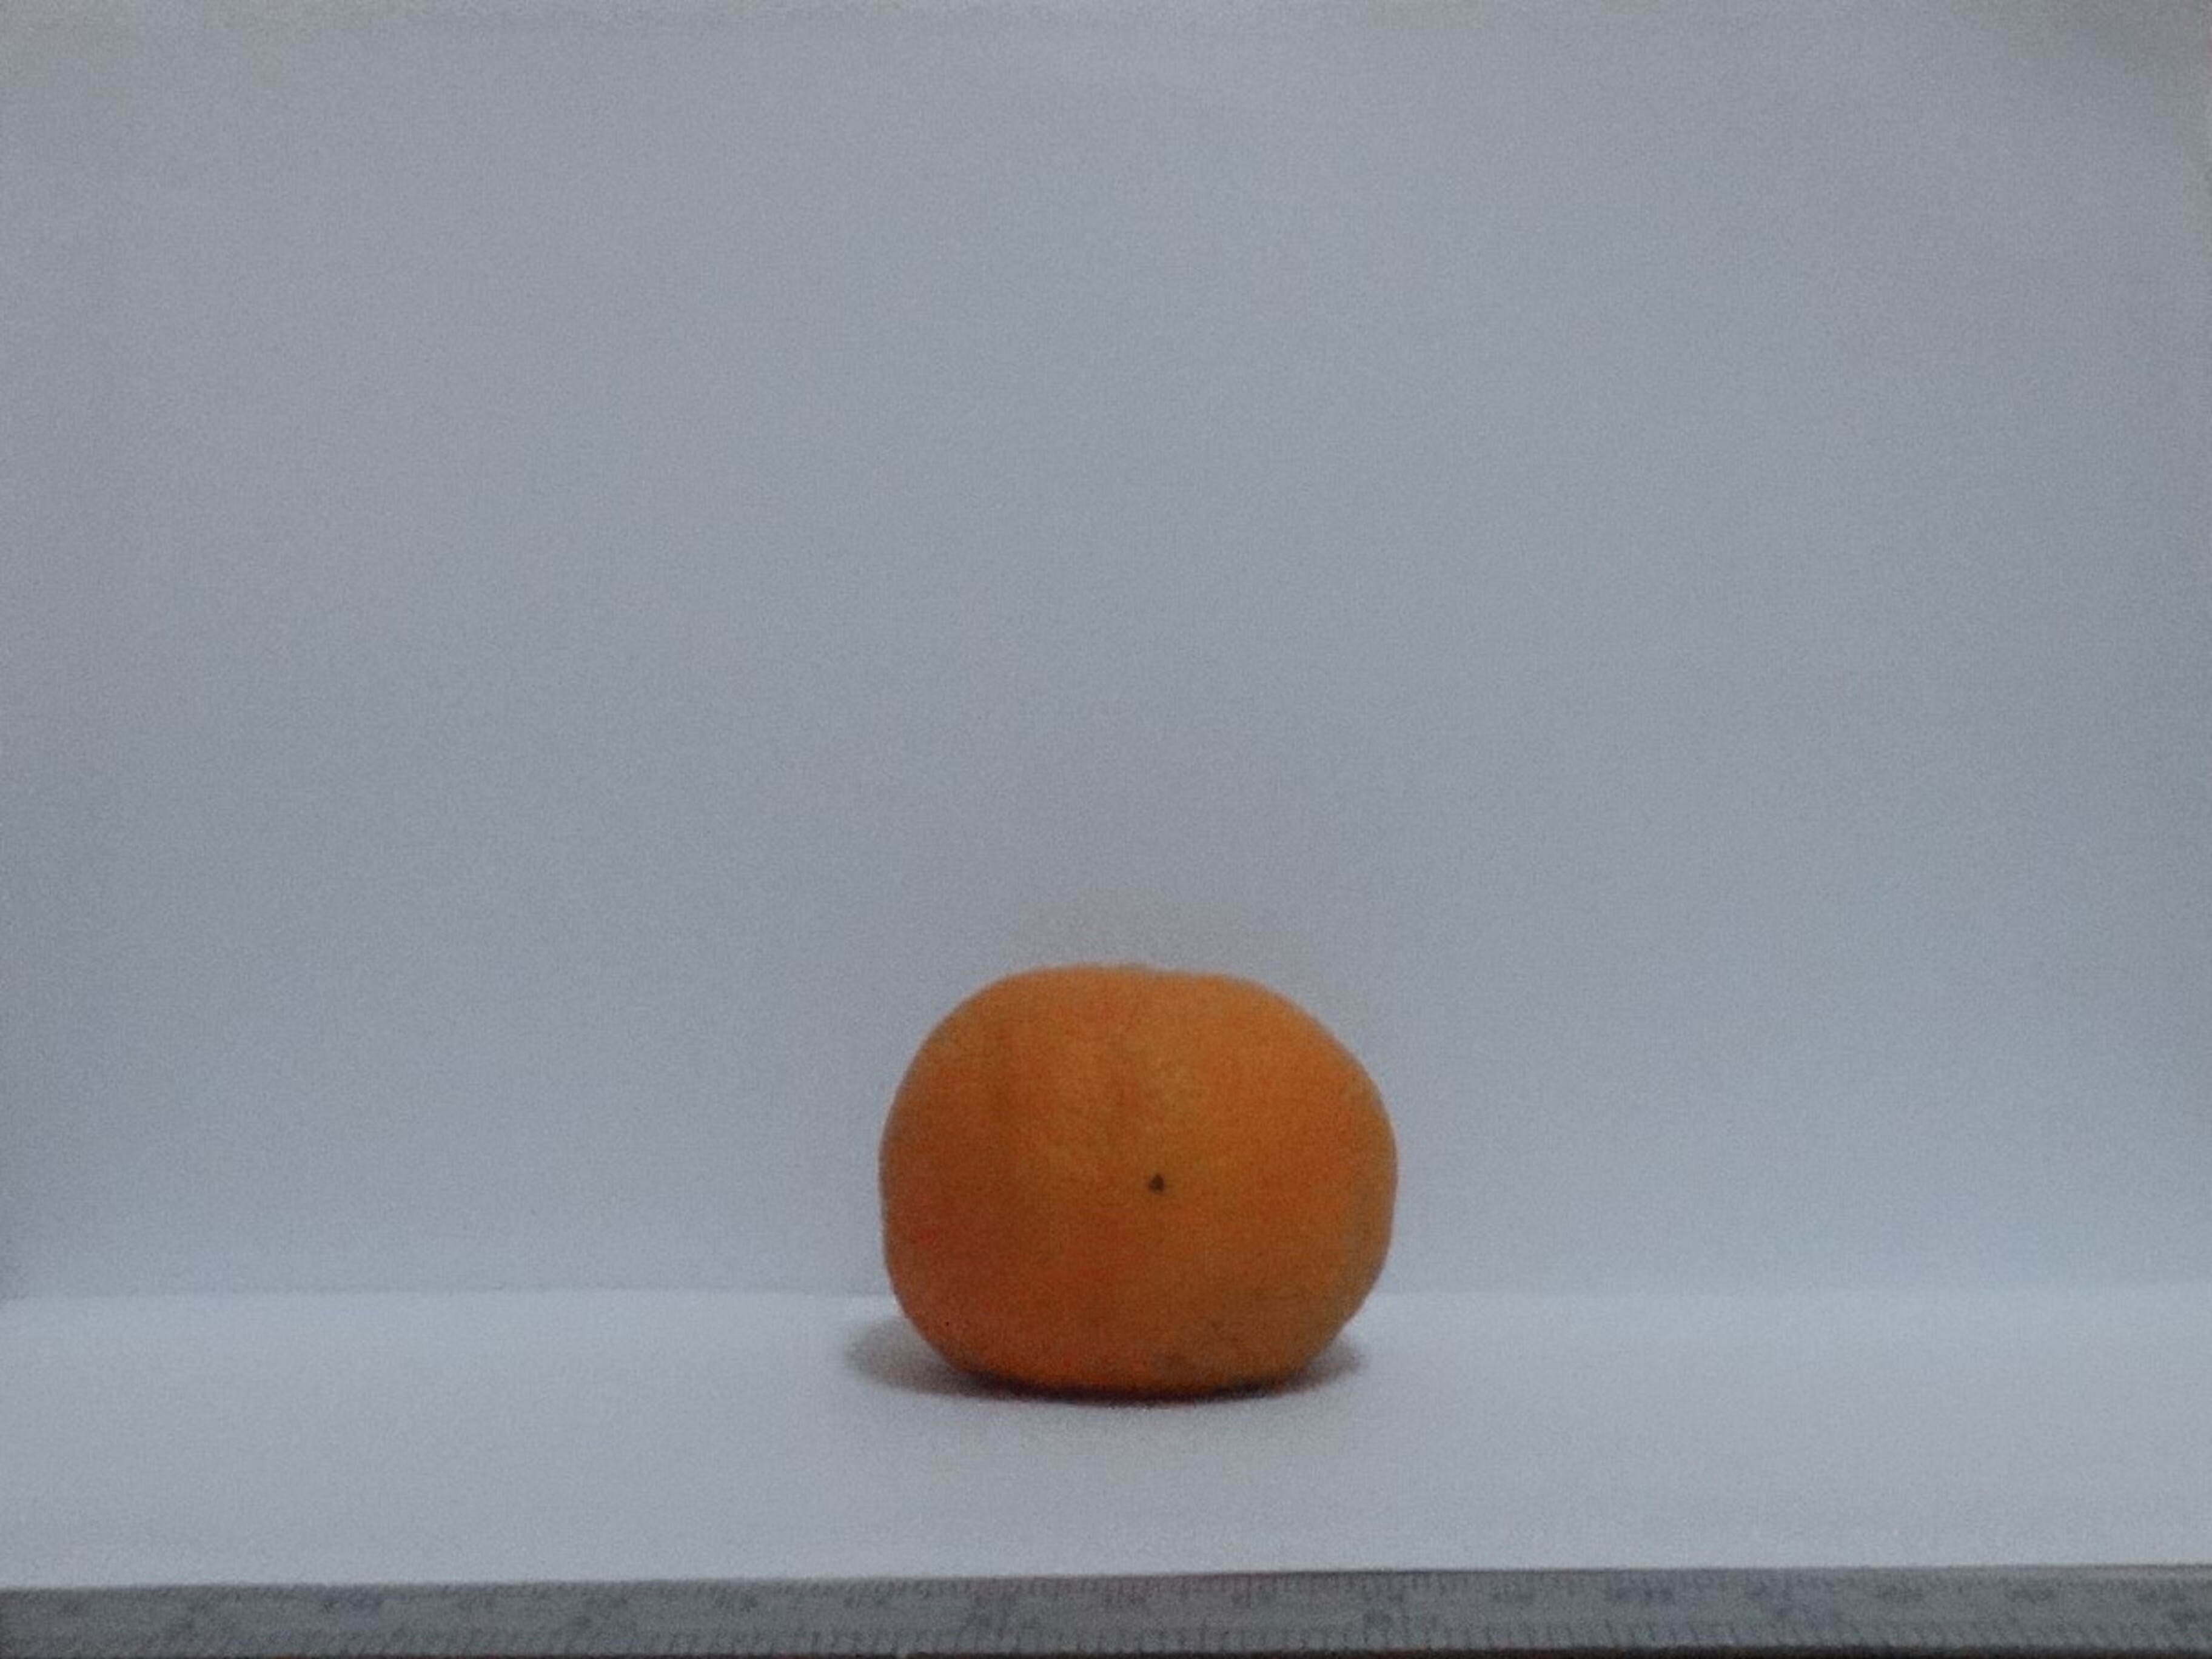
Citrus fruit variety: murcott